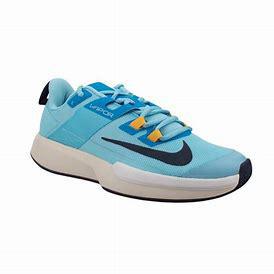
Brand: Nike
Model: Court Vapor Lite